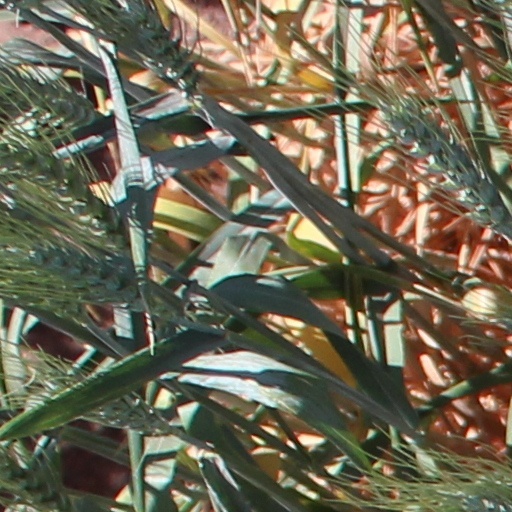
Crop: wheat